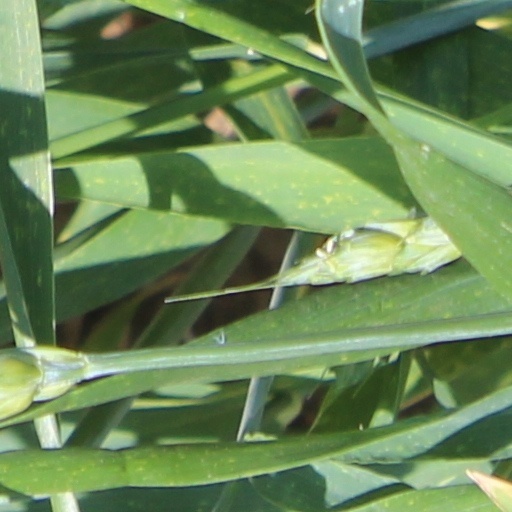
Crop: wheat